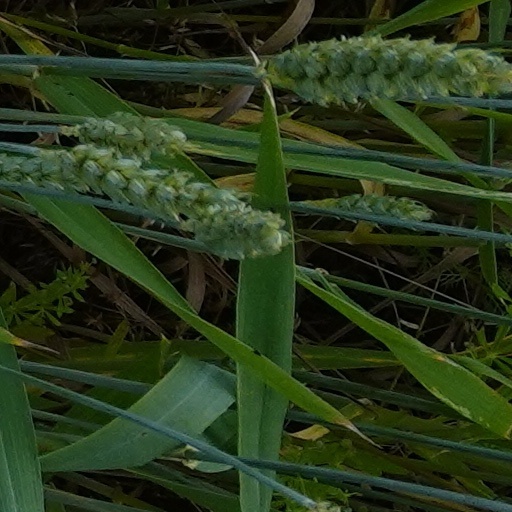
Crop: wheat